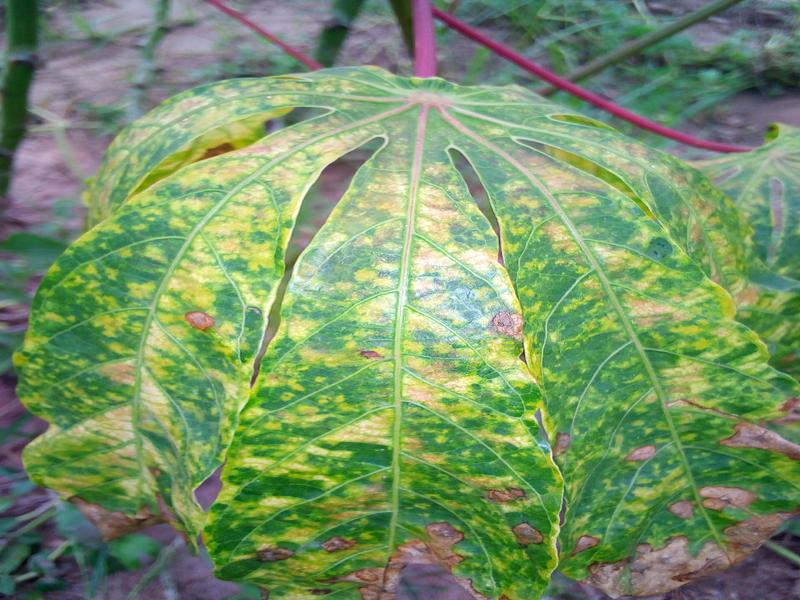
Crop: cassava
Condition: mosaic_disease